Gardiner Expressway

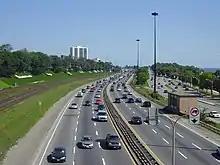
View of the Expressway, west of downtown Toronto

In the late 1980s, Metro Toronto proposed to widen the Gardiner to eight lanes from Strachan Avenue to the Humber, and extend Front Street from Bathurst Street west to connect with the highway. The widening proposal was never implemented as it depended on provincial funding which never materialized. Metro had planned the Front Street extension as part of allowing the Bay-Adelaide office complex and other development downtown to proceed. The Province did approve the Front Street extension, but the then-City of Toronto Council voted against it. The Front Street extension proposal was later resurrected as part of proposals to redevelop or dismantle the central section of the Gardiner.